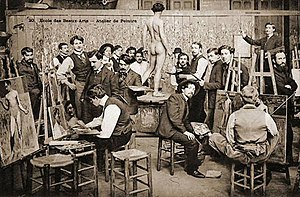
École des Beaux-Arts
Kunststudenter i færd med aktmaleri ved